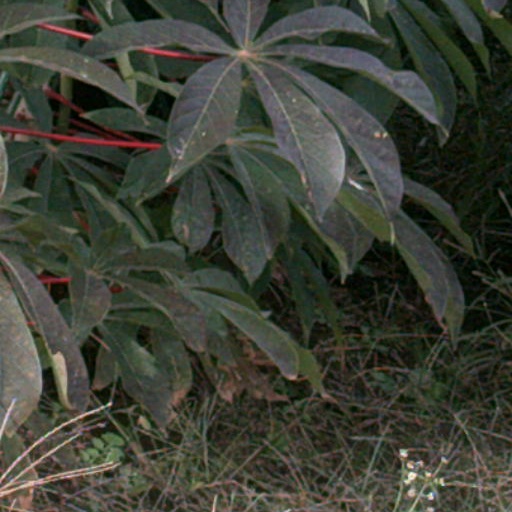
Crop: cassava